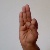
The image shows a hand gesture representing the letter 'F' in Indian Sign Language.